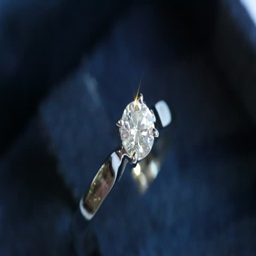
ring with diamond into the gift box on the white background